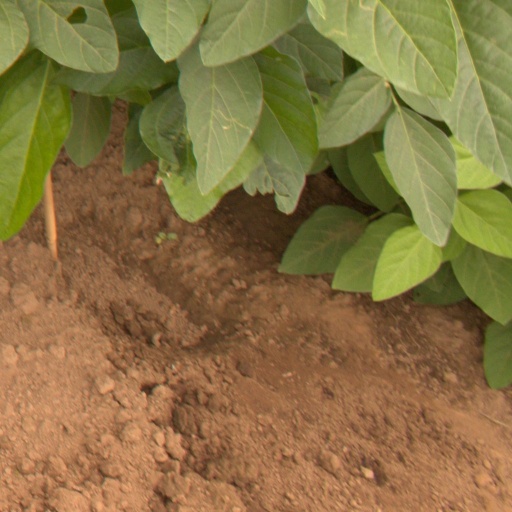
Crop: soybean